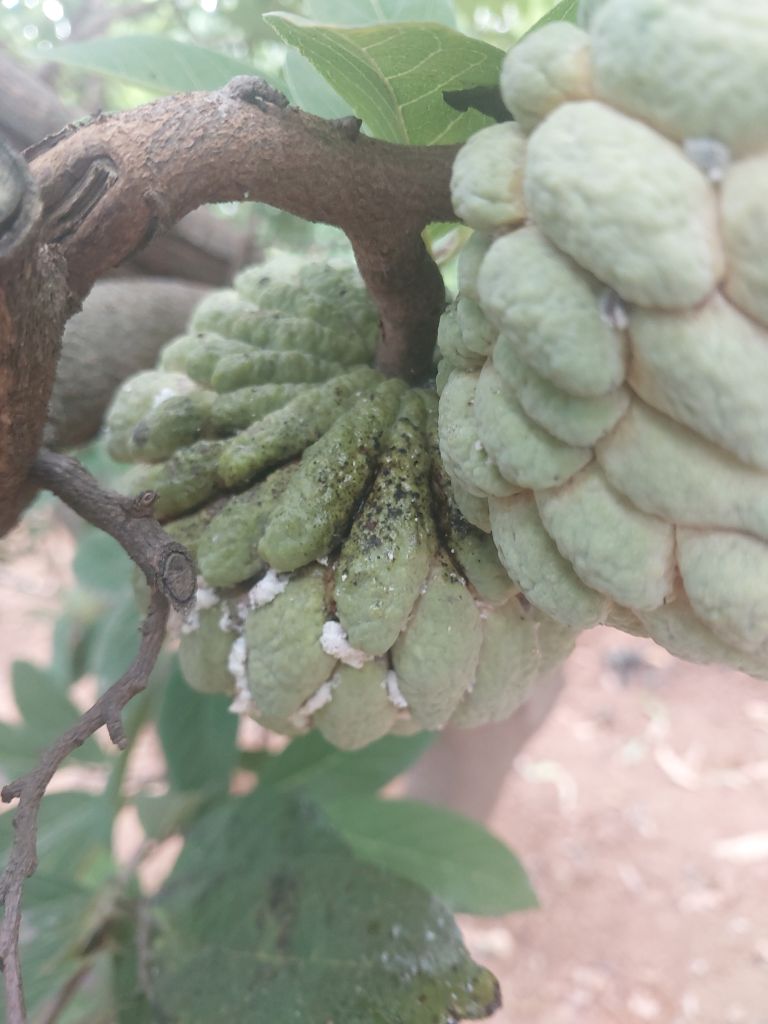
Disease label: Leaf spot on fruit